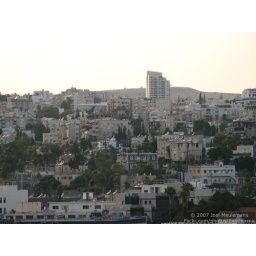
Tiberias in the evening before sunset. Taken from the top floor balcony of the Sheraton Moriah in Tiberias.